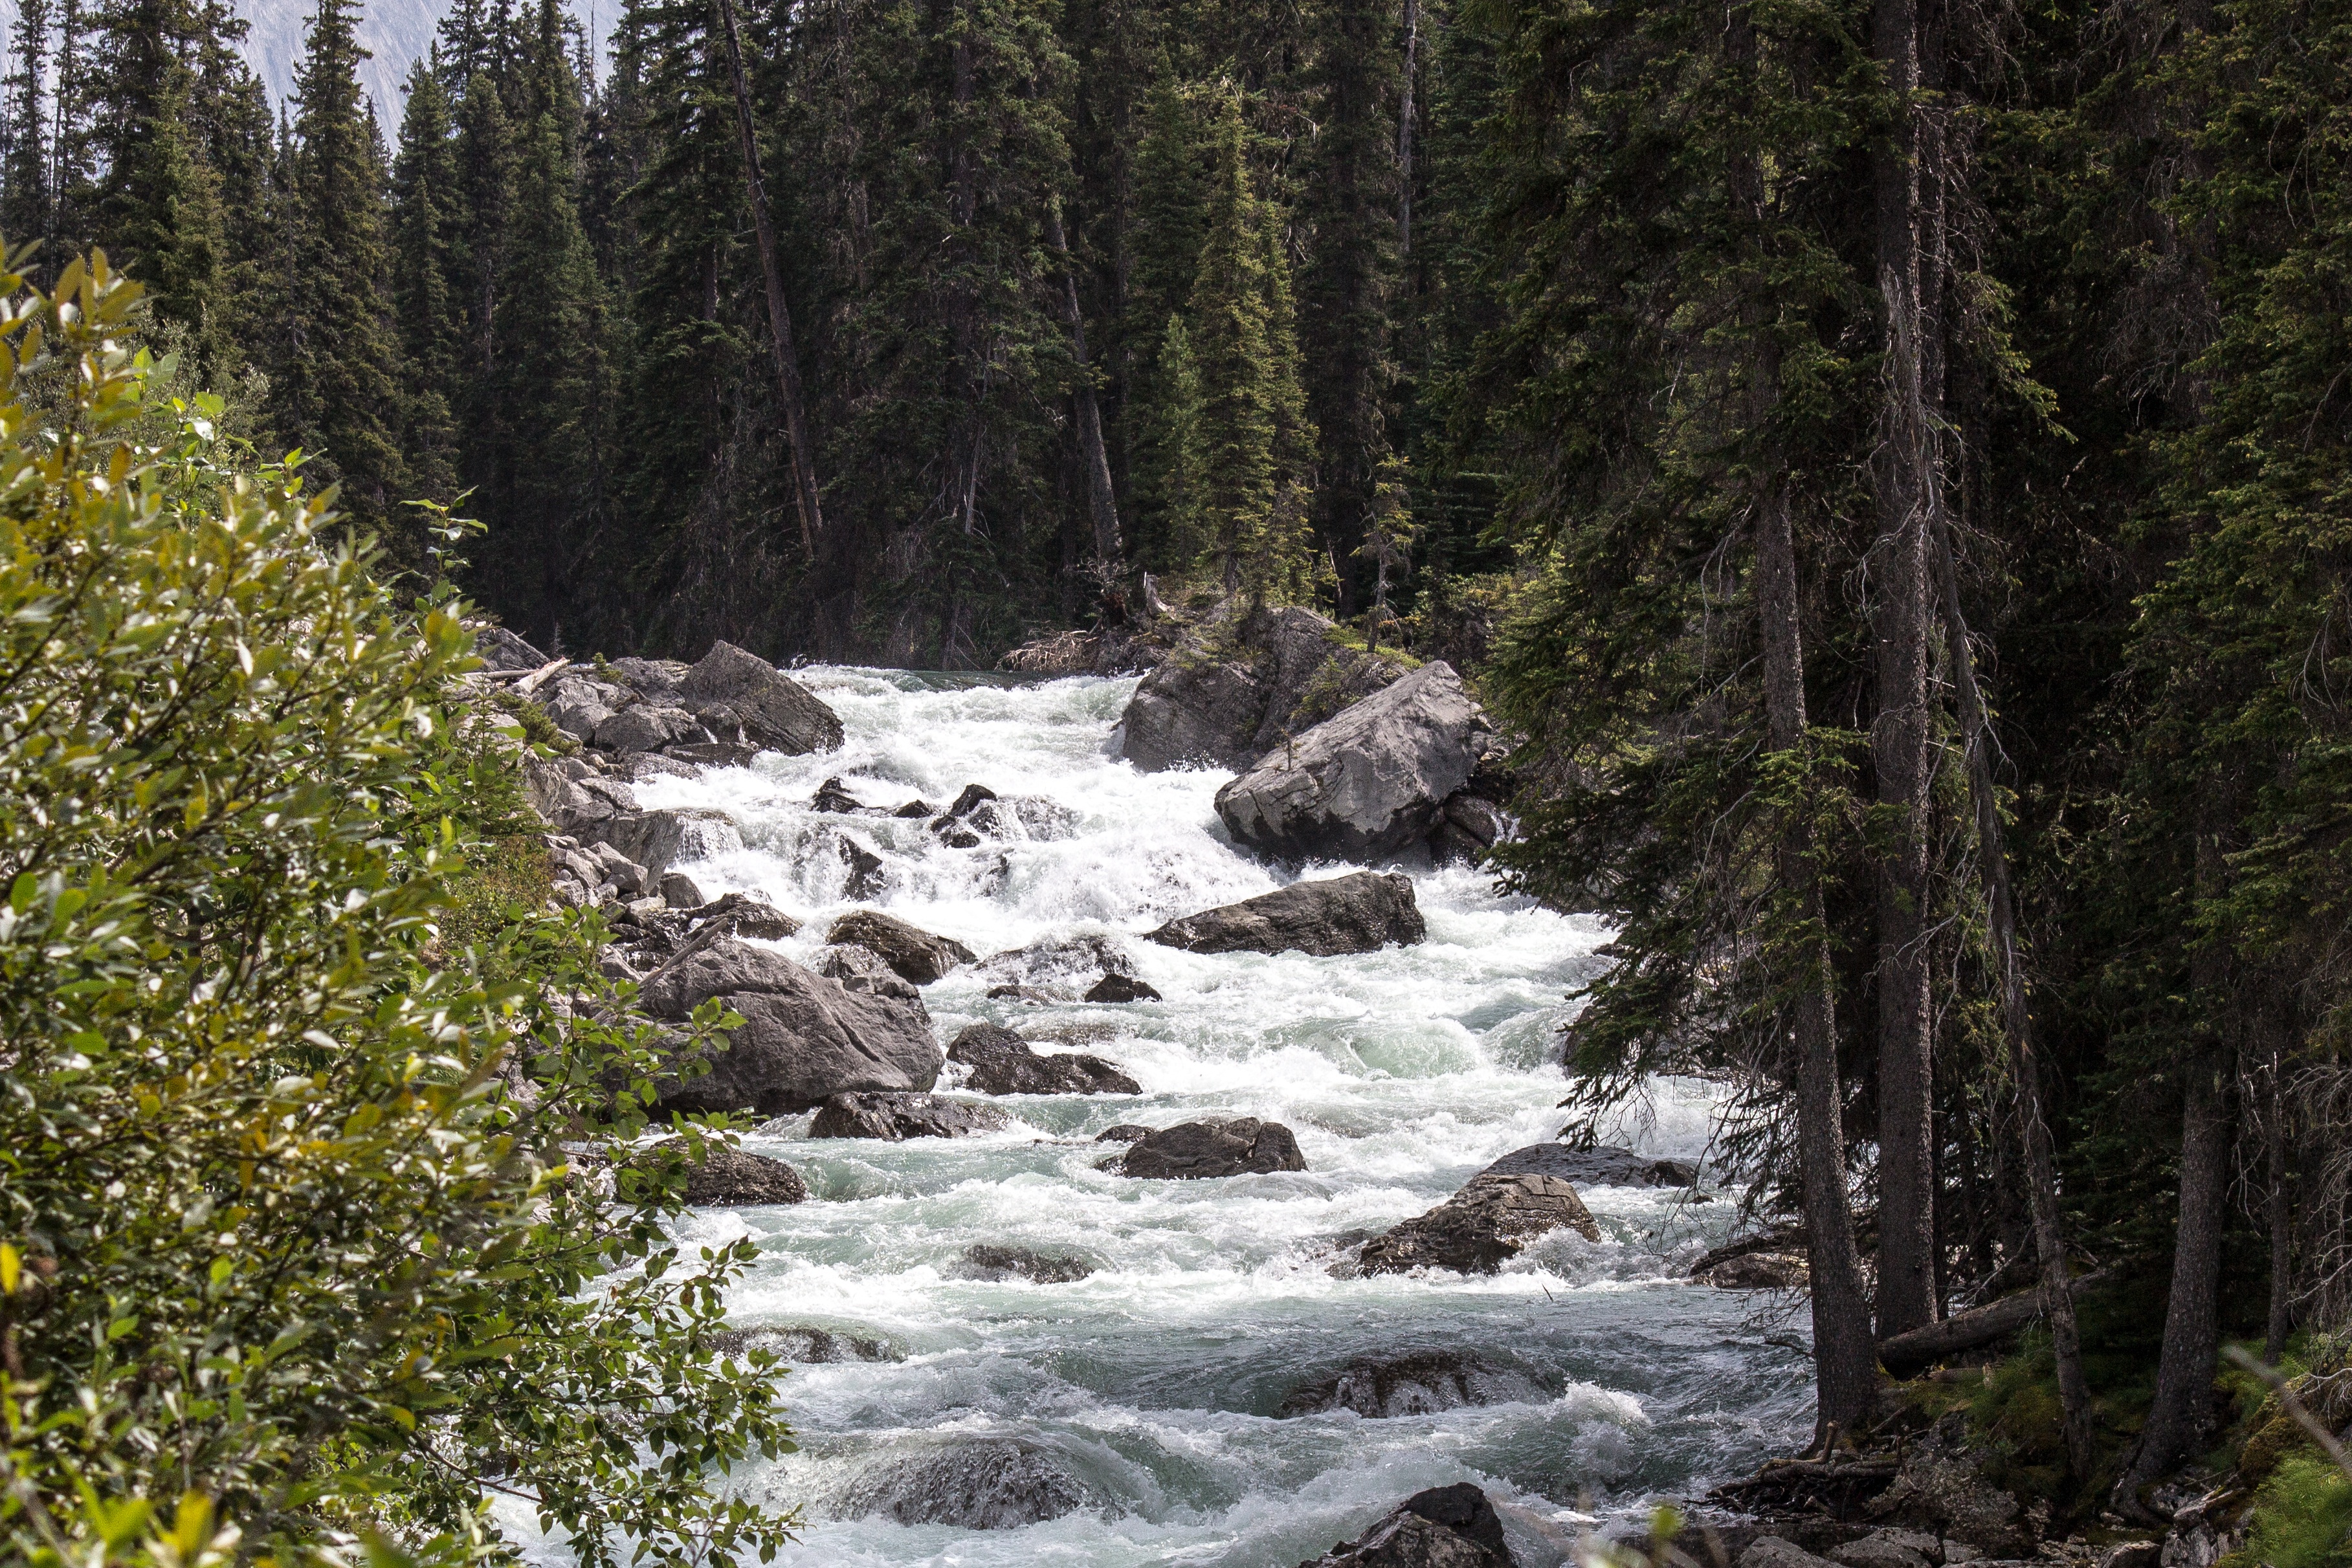
landscape, water, forest, waterfall, creek, wilderness, trail, river, valley, stream, scenic, rapid, national park, body of water, trees, rocks, outdoors, woods, rainforest, ravine, woodland, habitat, water feature, ecosystem, watercourse, state park, natural environment, temperate coniferous forest, geological phenomenon